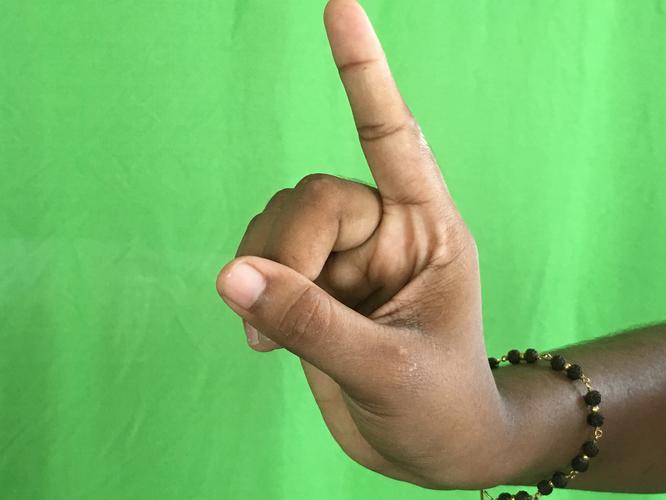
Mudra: Suchi
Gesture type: single_hand